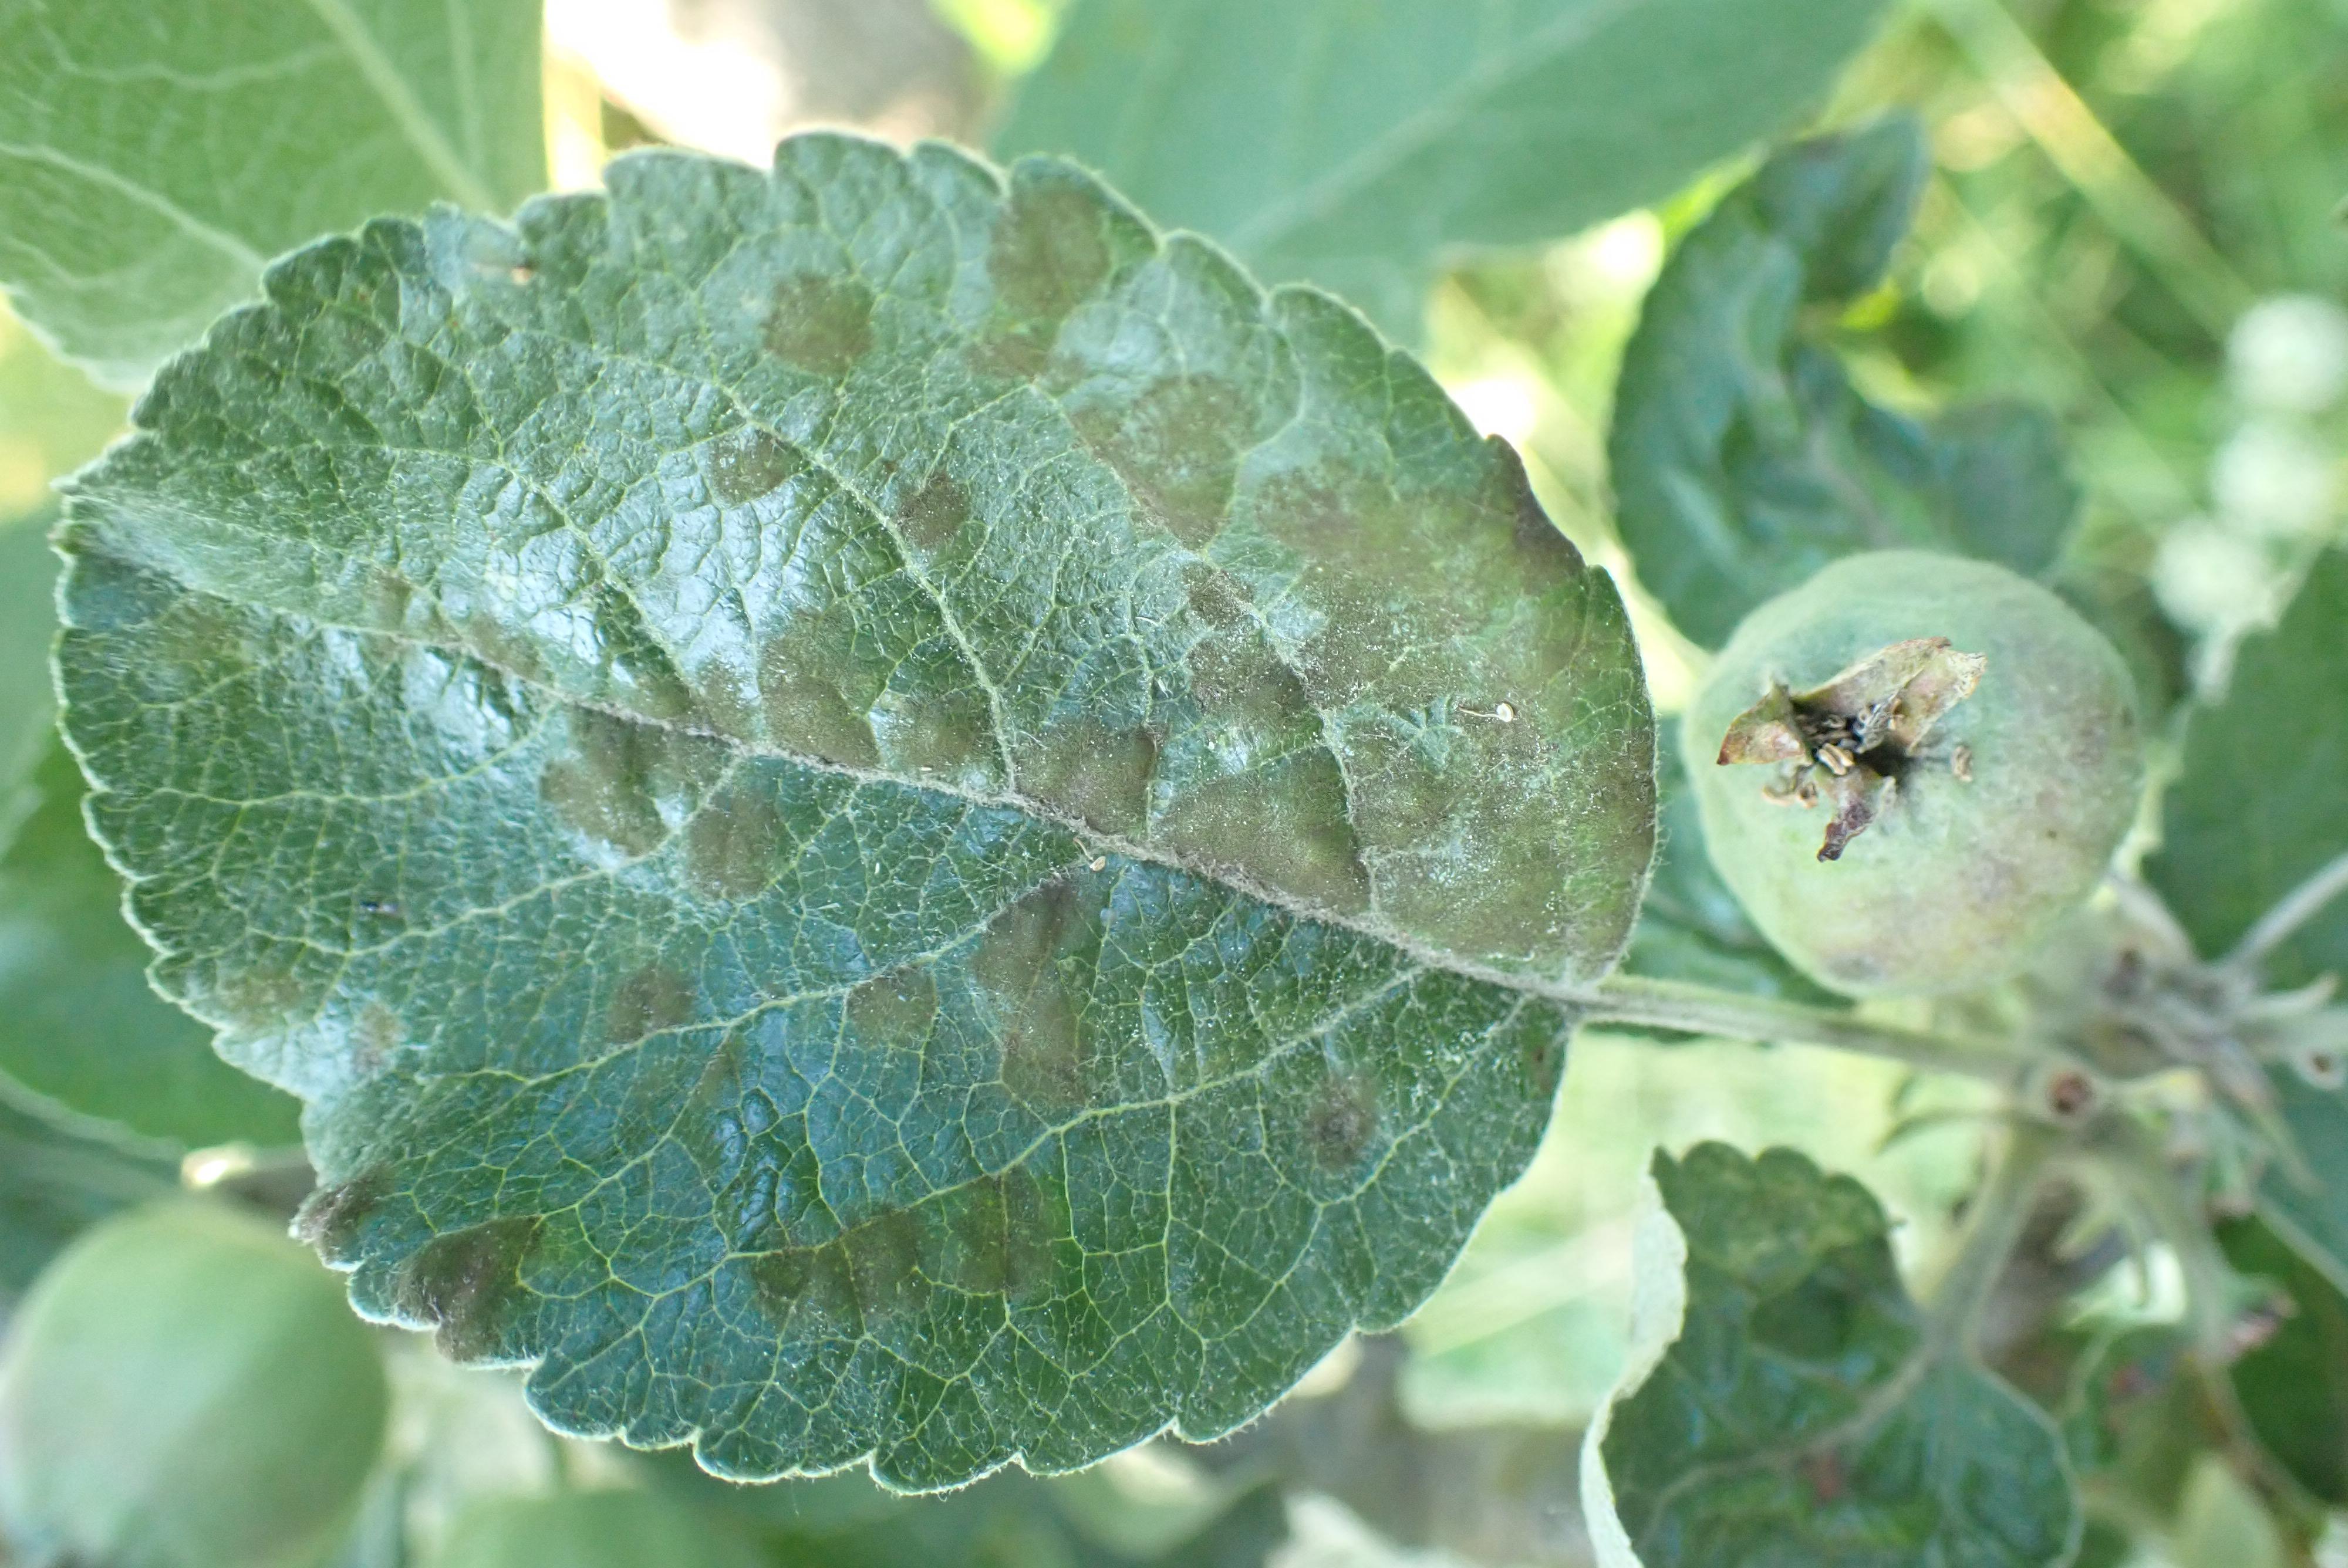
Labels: scab